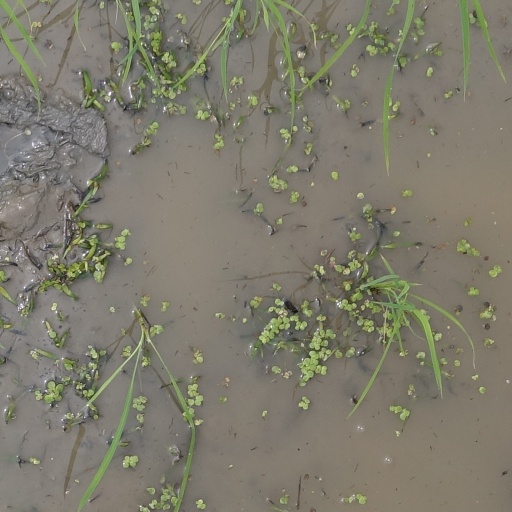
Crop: rice